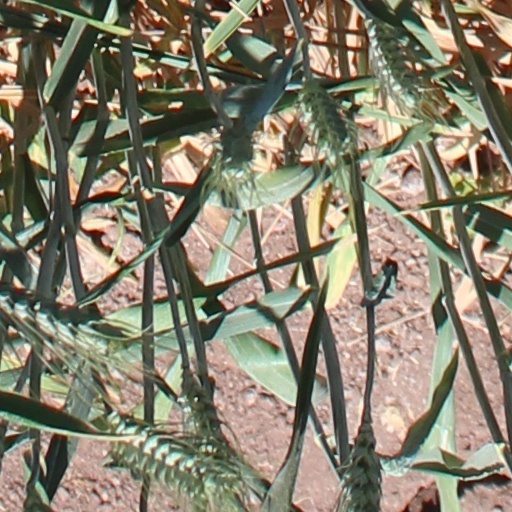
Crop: wheat